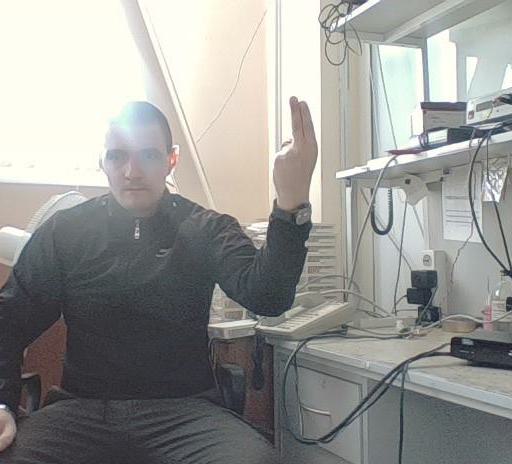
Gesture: two_up_inverted